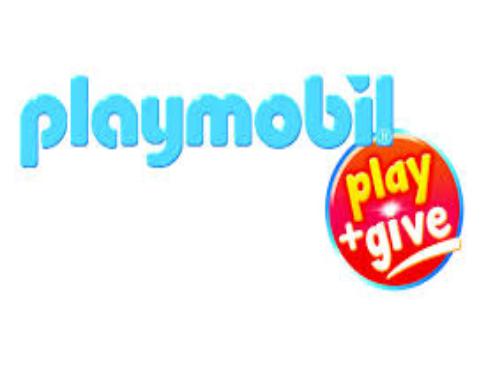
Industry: Leisure